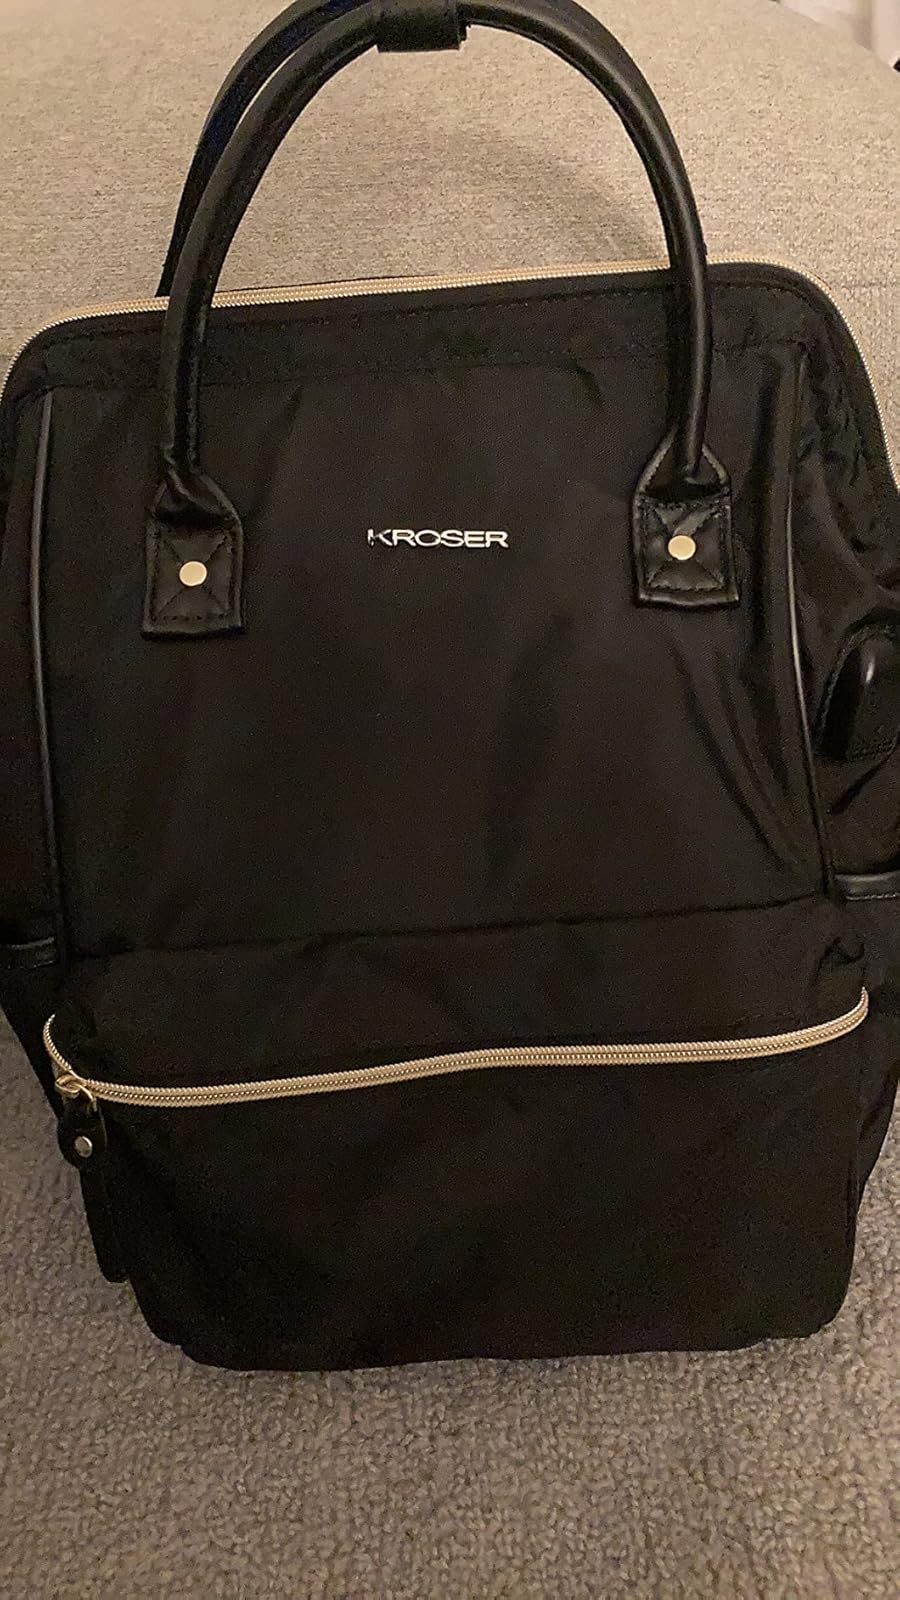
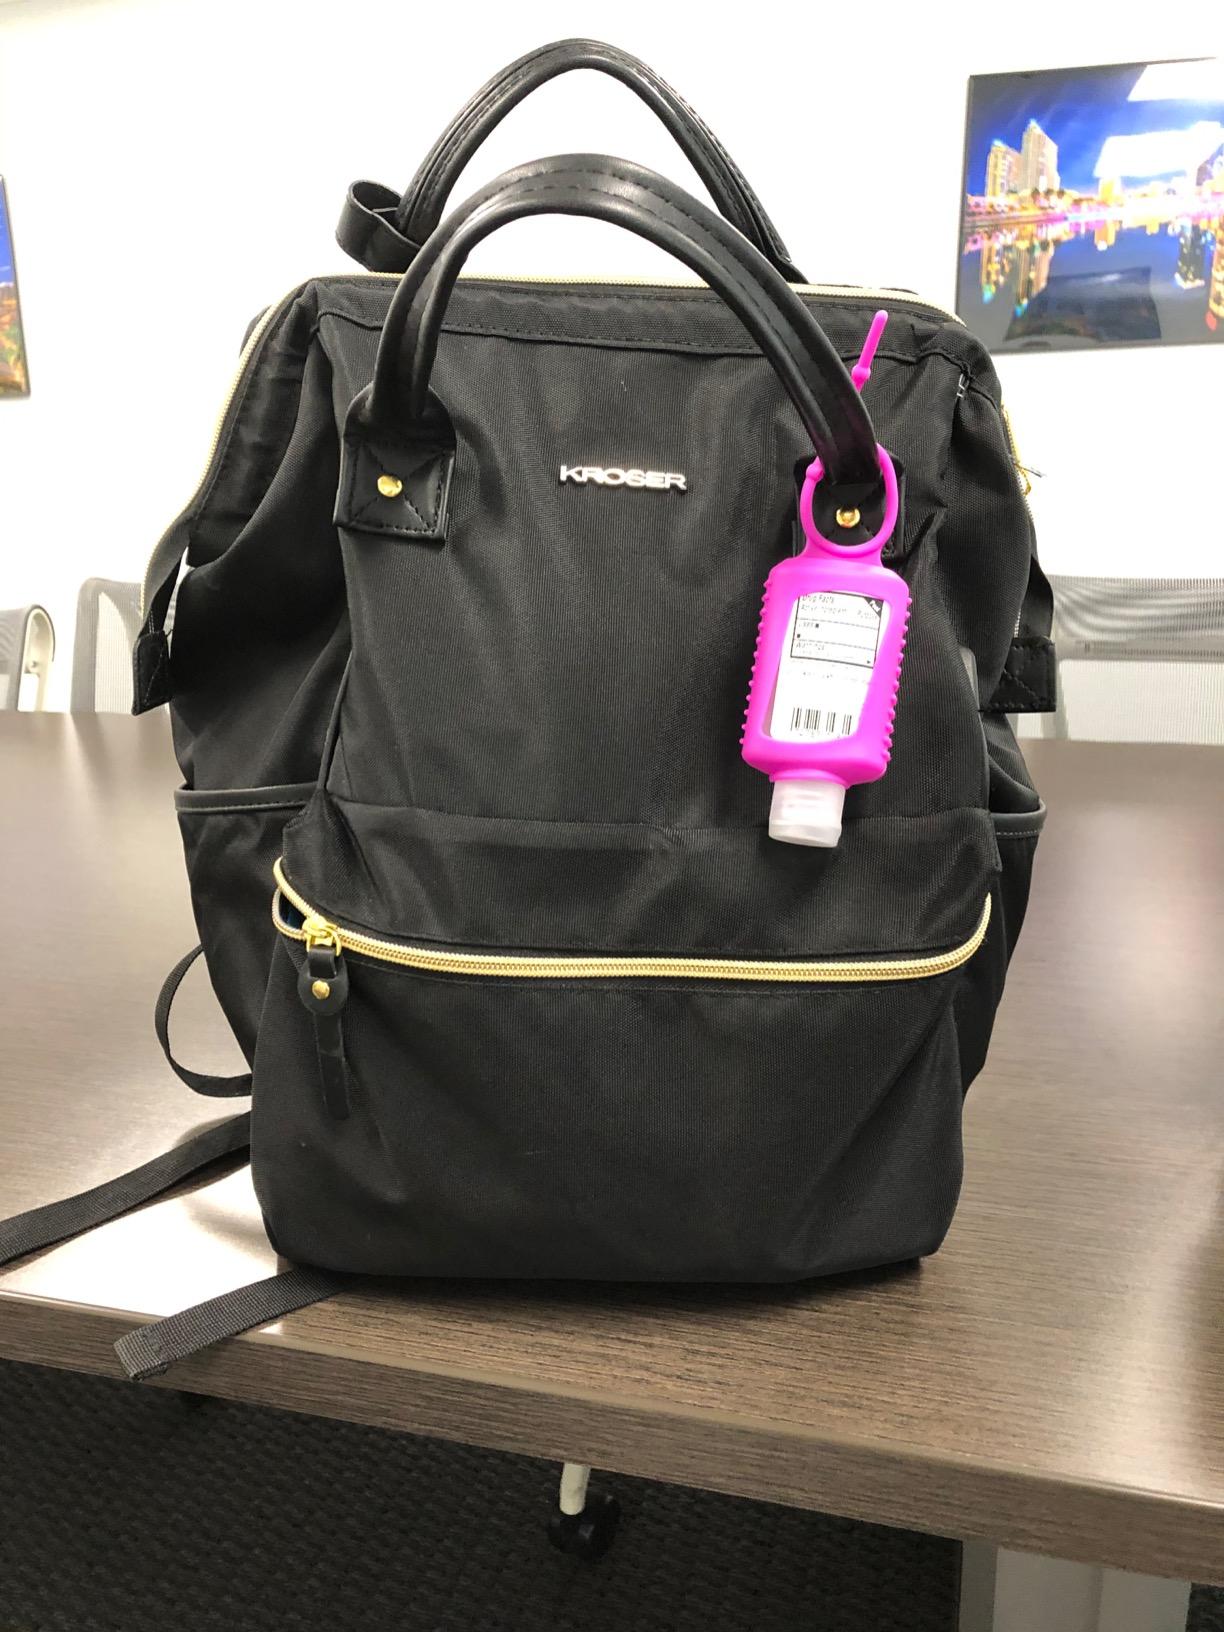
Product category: bag
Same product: yes